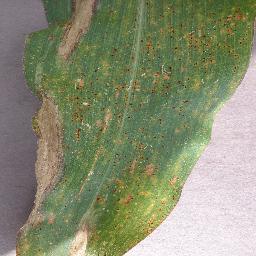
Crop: corn
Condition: (maize)_northern_blight